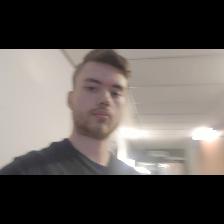
Label: Human